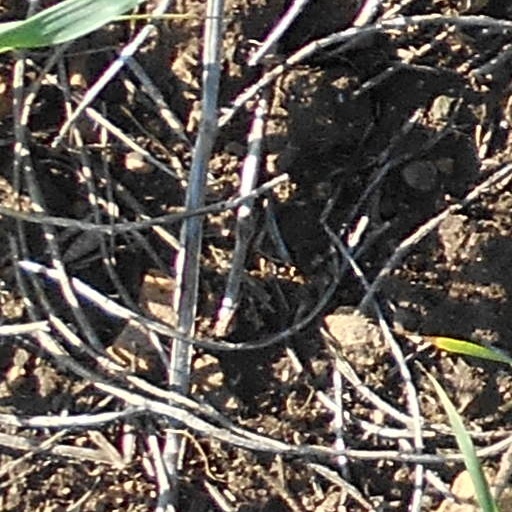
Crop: wheat